Dave Camp

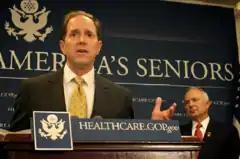
Representative Camp at a press conference.

Camp served on the House Committee on Agriculture. For his work on behalf of Michigan agriculture, Camp received the Golden Plow Award in 1998, the American Farm Bureau Federation's highest honor given to only one Member of the House in each Congress.